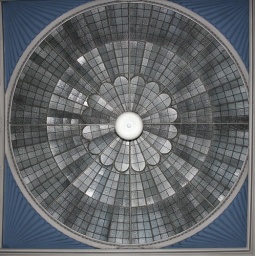
the flower skylight inside the library of literature and philosophy in newcastle &amp;quot;the lit and phil&amp;quot;